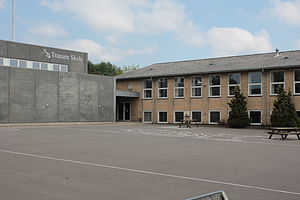
Tranum / Uddannelse
Tranum Skole
Tranum Skole
Tranum er en landsby i Han Herred med 424 indbyggere, og er beliggende i Jammerbugt Kommune under Region Nordjylland. Tranum har lagt navn til omgivende Tranum Sogn, med tilhørende kirke Tranum Kirke. Tranum ligger omkring seks kilometer nord for Brovst, og omkring fire kilometer syd for Tranum Strand, der er belligende mellem Slettestrand og Rødhus.